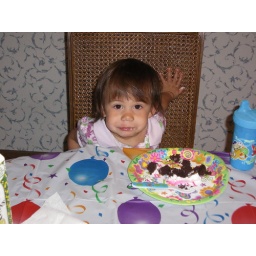
Sitting in the big girl chair